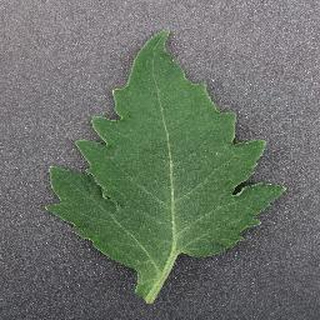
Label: healthy_tomato